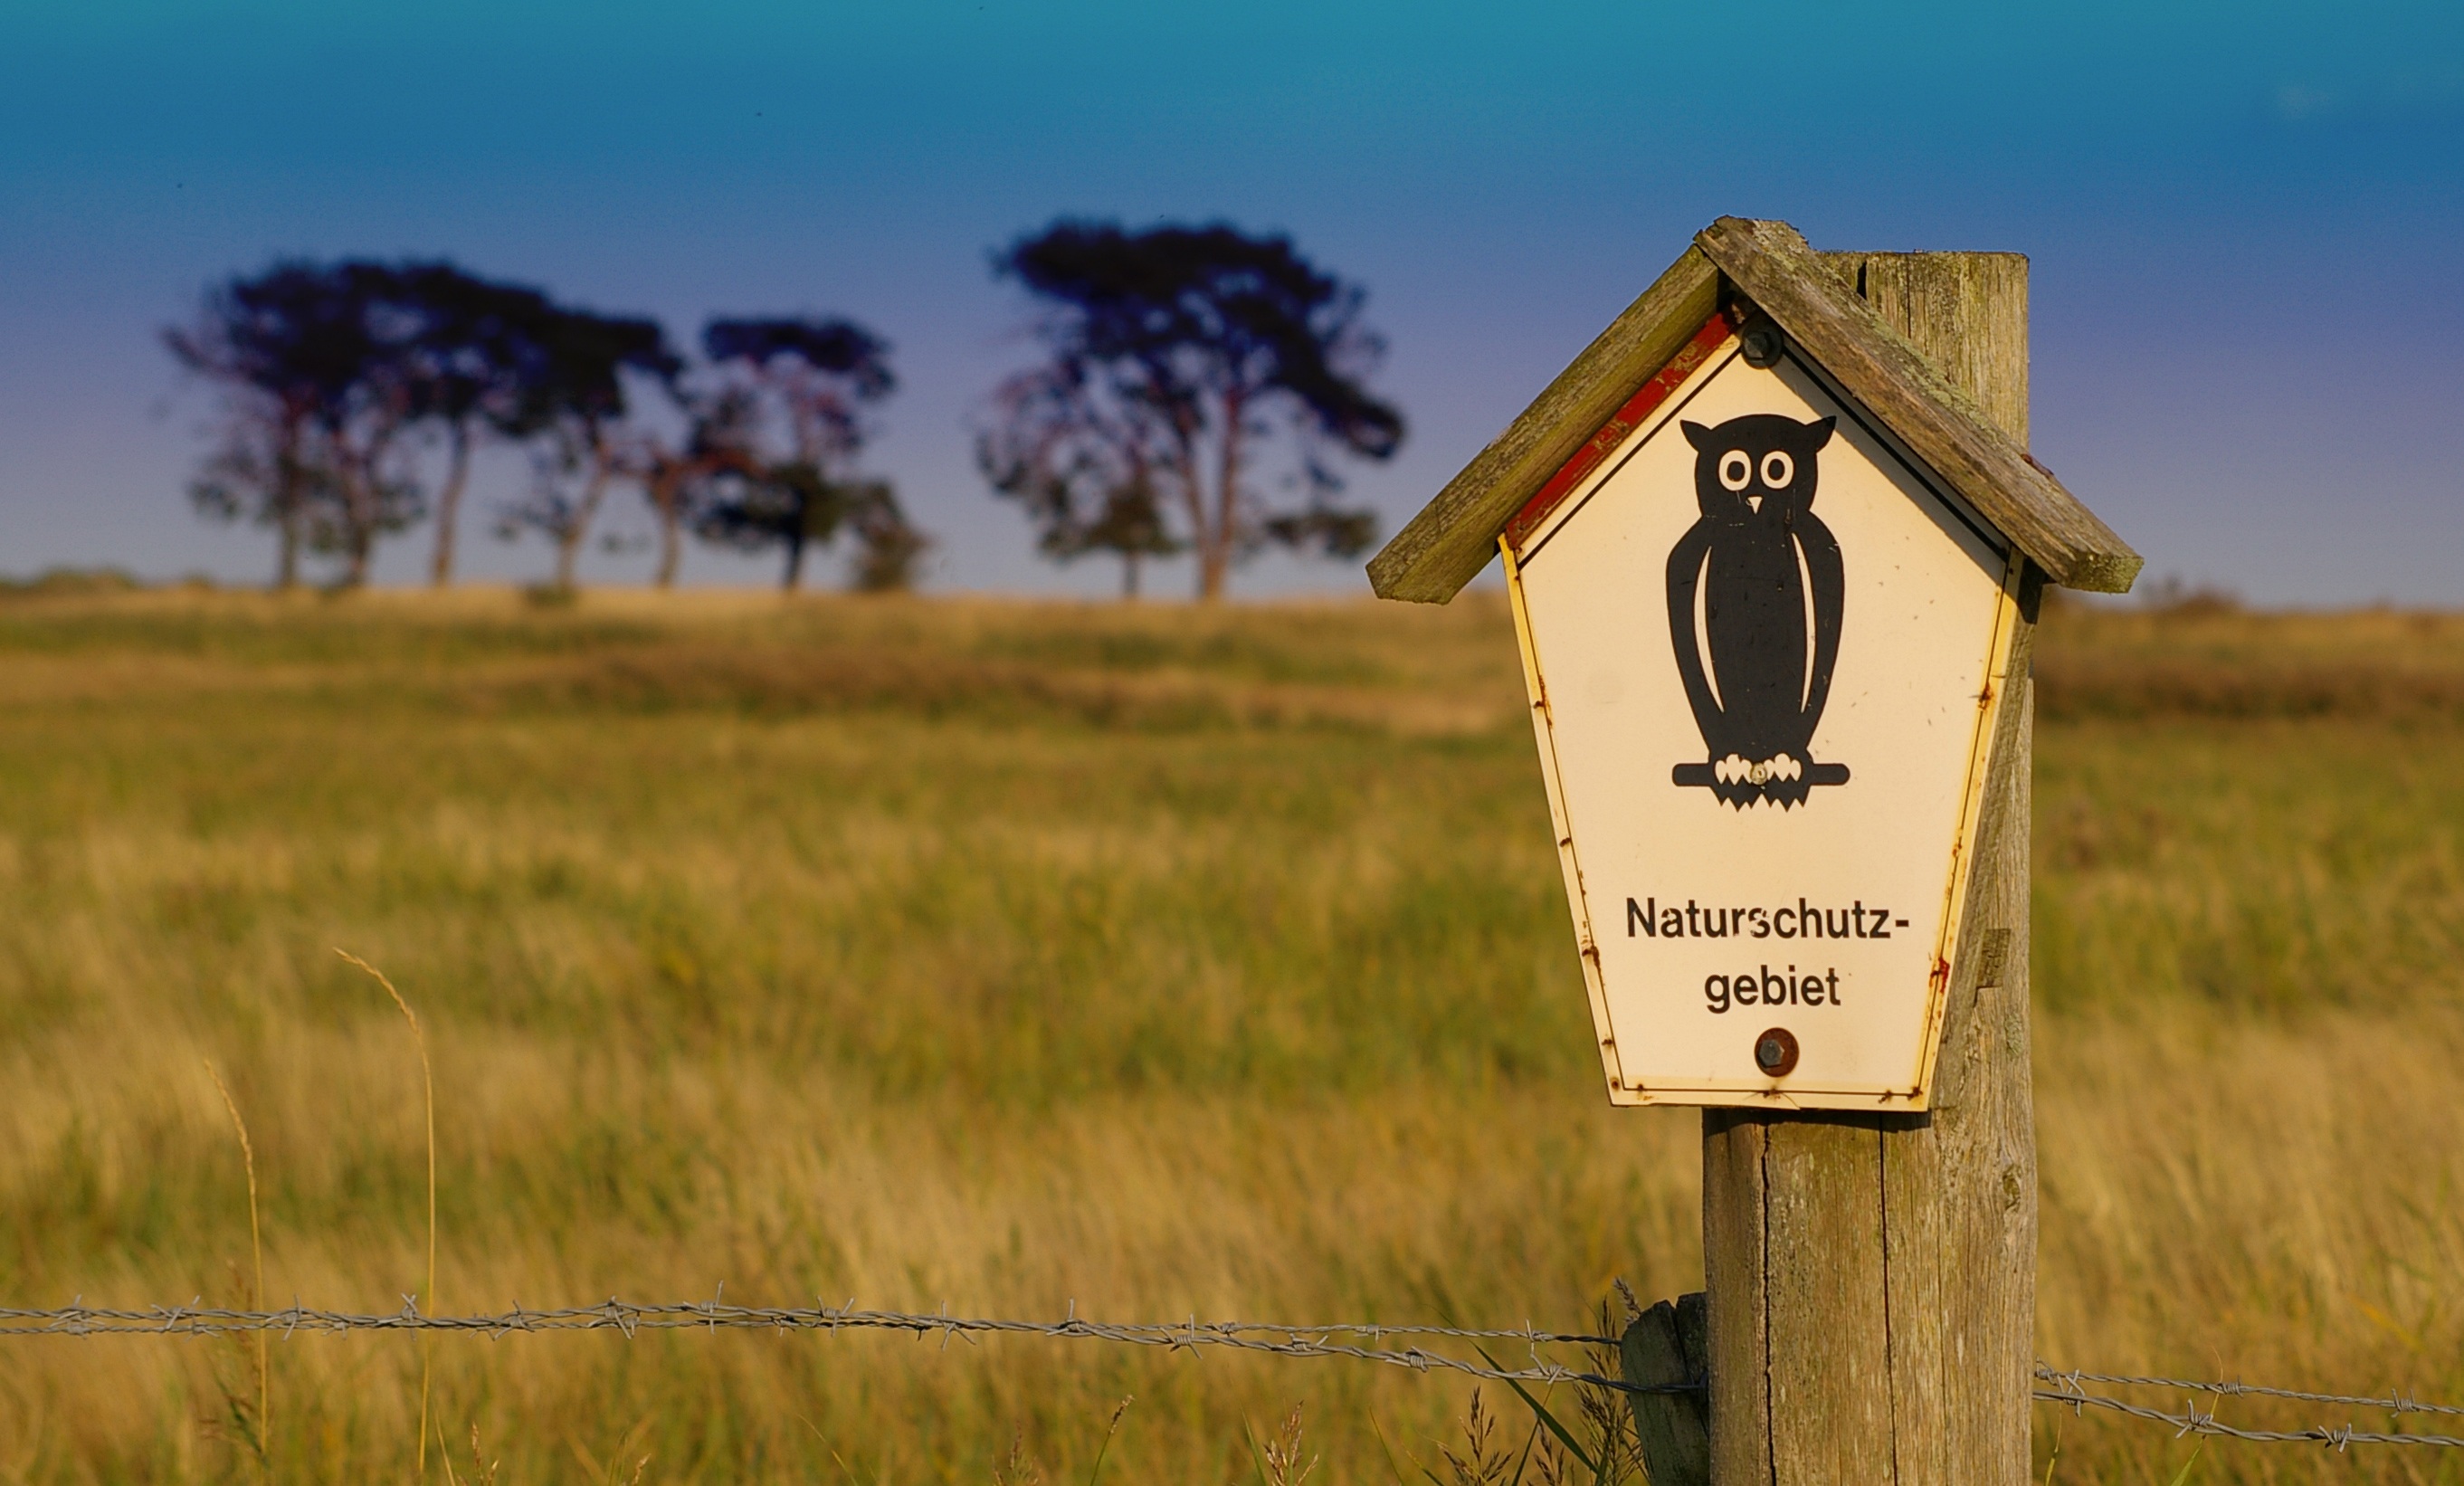
landscape, tree, nature, grass, wilderness, sky, sun, meadow, prairie, air, morning, summer, environment, sign, green, symbol, blue, rest, agriculture, plain, note, ecology, blue sky, logo, stripes, reserve, shield, germany, area, protection, habitat, billboard, grasses, nature conservation, environmental protection, recovery, rural area, nature reserve, unaffected, protected landscape area, riems, natural environment, mecklenburg vorpommer, nature protection law, gristow, liebesinsel, lsg, gristower wiek